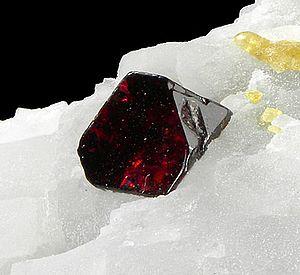
Mogok est une localité de Birmanie située dans le district de Pyin U Lwin, au nord-est de la Région de Mandalay. Située à 200 km au nord de Mandalay et 148 km au nord-est de Shwebo, elle est célèbre pour ses mines de pierres précieuses, notamment de rubis. Elle comptait 150 000 habitants en 2005.